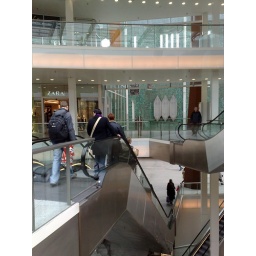
Een dag-excursie, georganiseerd door Cheops, in het (uiteindelijk niet zo) zonnige zuiden van Nederland: Eindhoven!